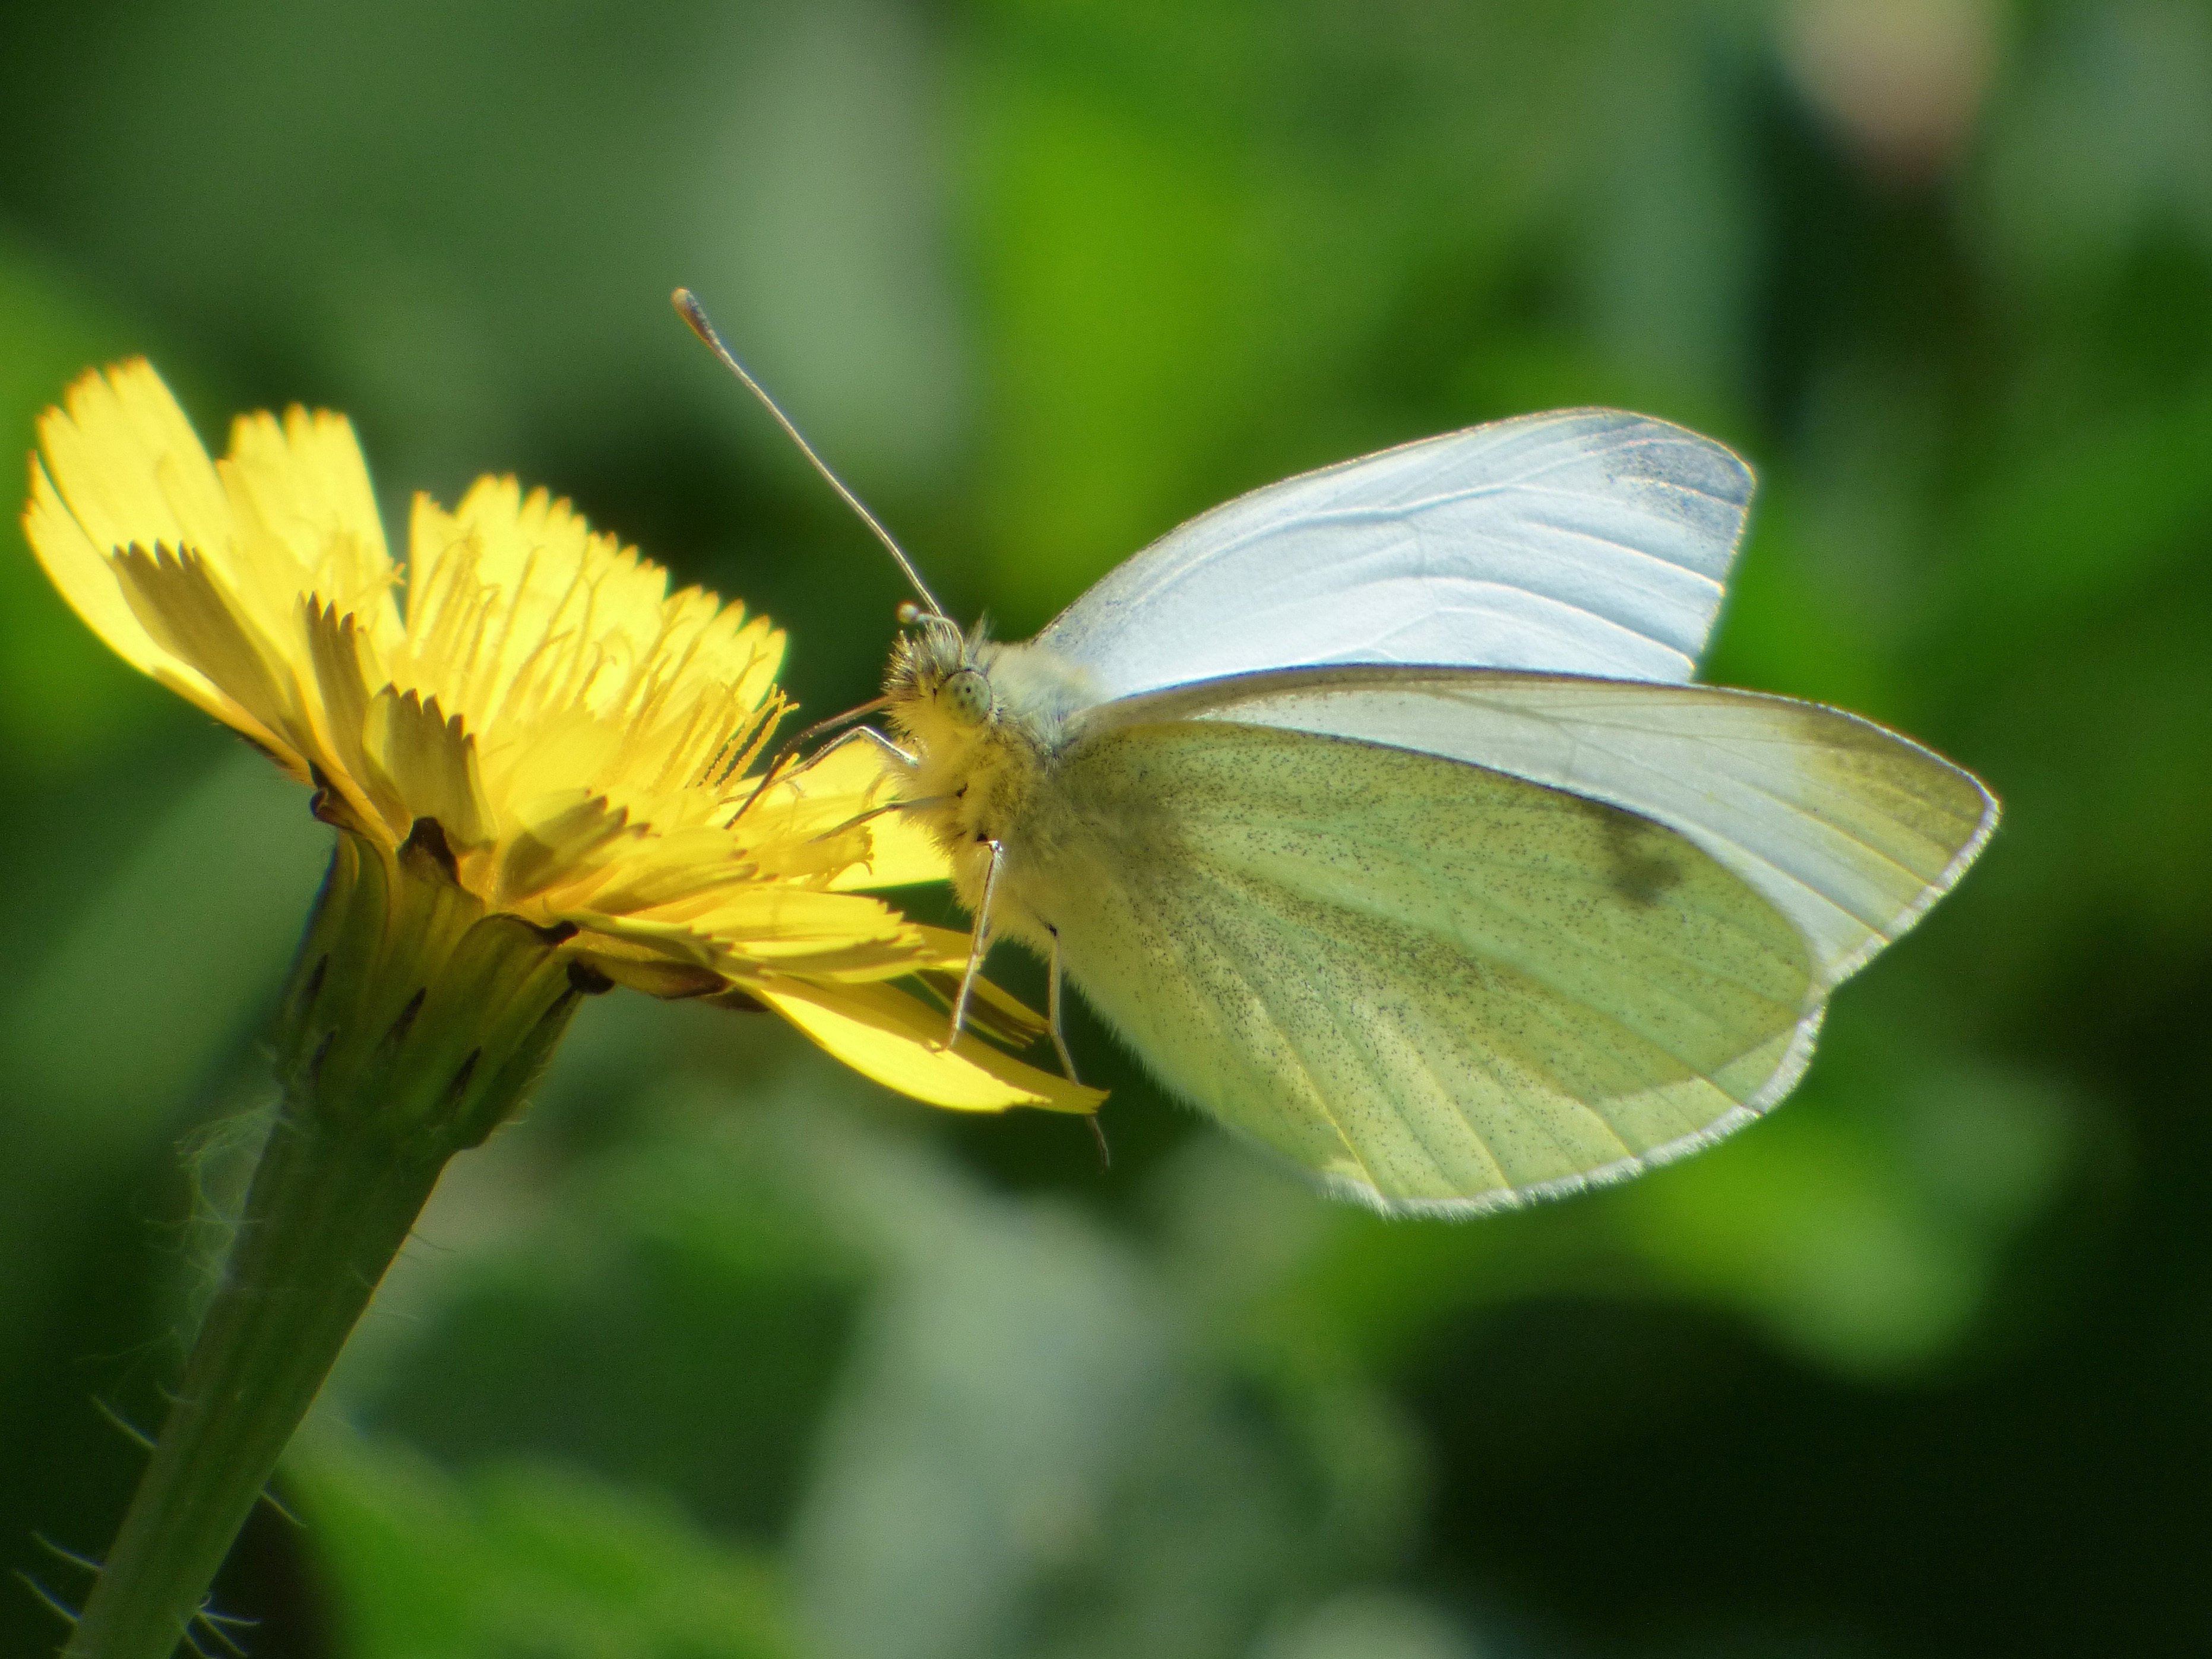
nature, plant, photography, meadow, prairie, flower, petal, green, insect, botany, butterfly, yellow, flora, fauna, invertebrate, wildflower, close up, nectar, pieridae, macro photography, arthropod, libar, pollinator, pieris rapae, white butterfly, blanqueta cabbage, flower dandelion, moths and butterflies, lycaenid, brush footed butterfly, colias, cabbage butterfly